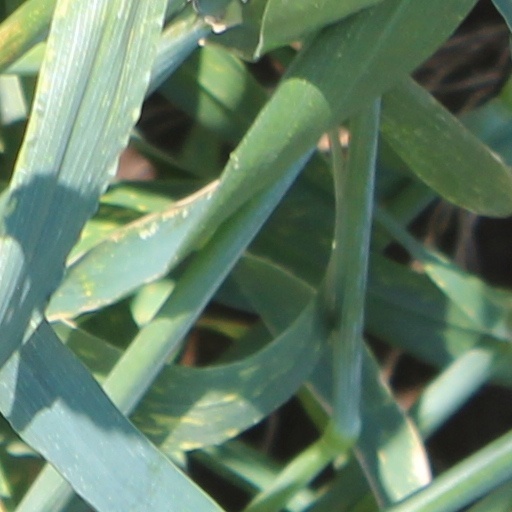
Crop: wheat